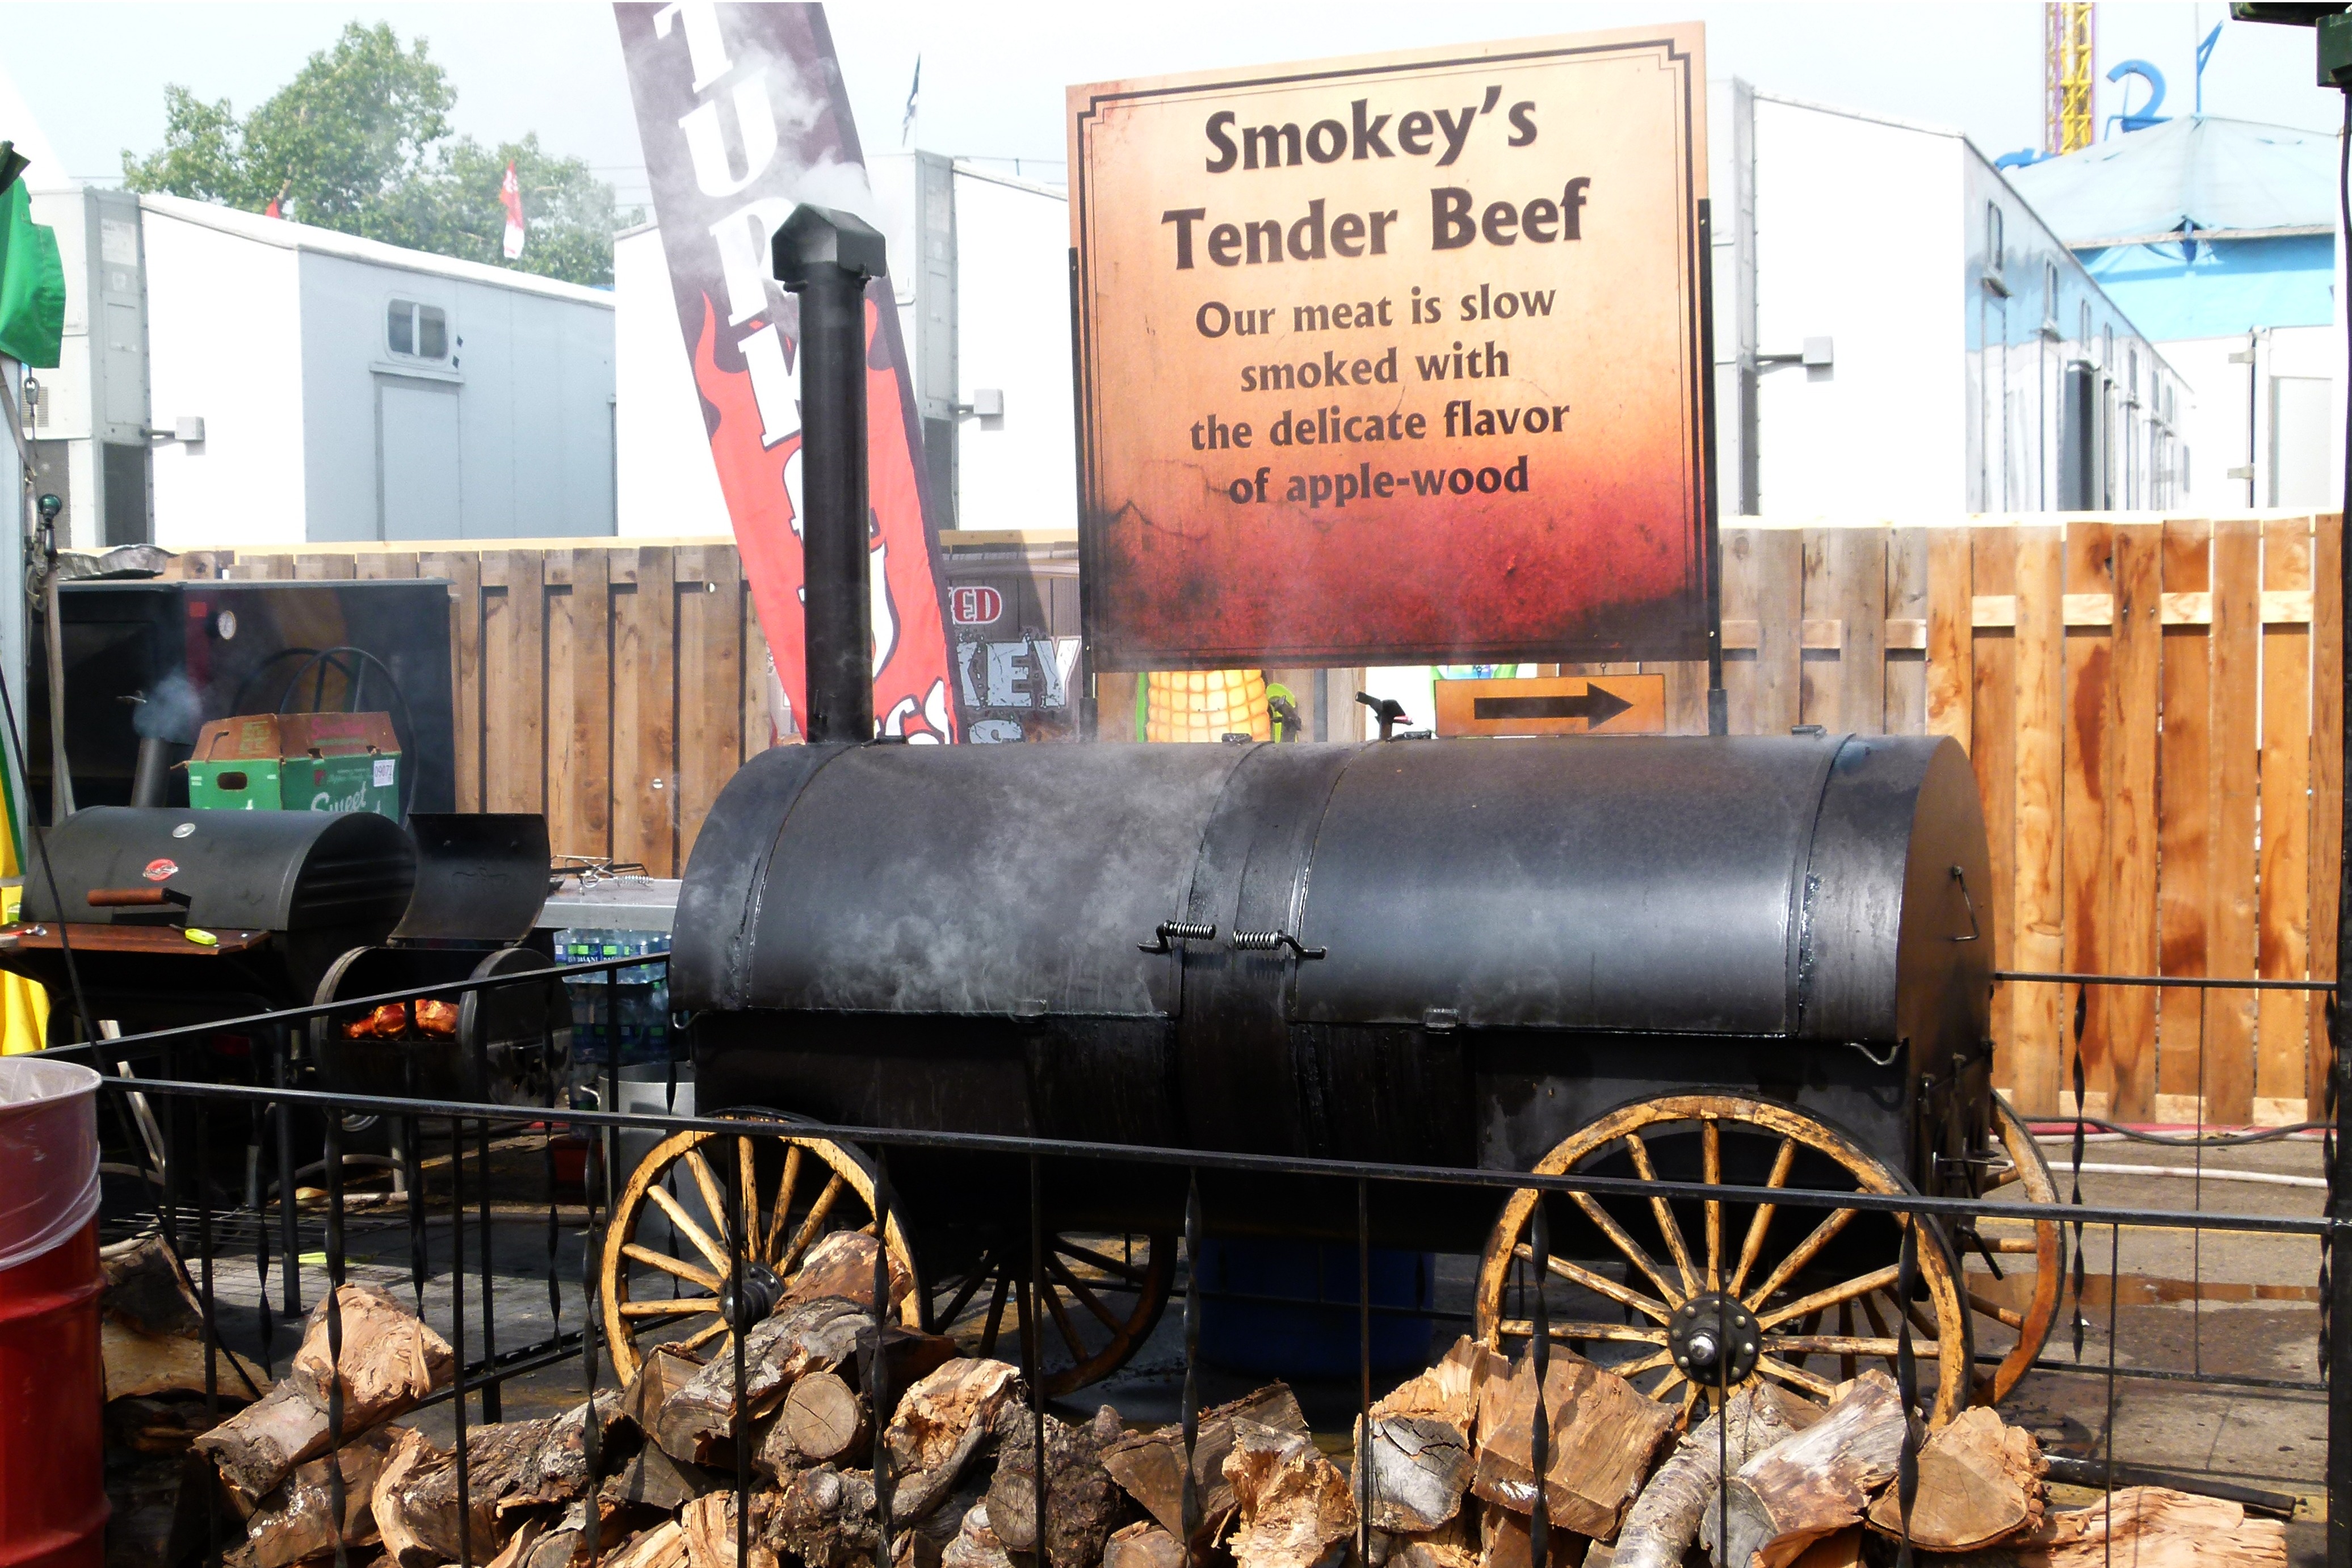
track, train, smoking, transport, food, vehicle, bbq, meat, steak, locomotive, steam engine, rail transport, land vehicle, roast beef, rolling stock, railroad car, tender beef